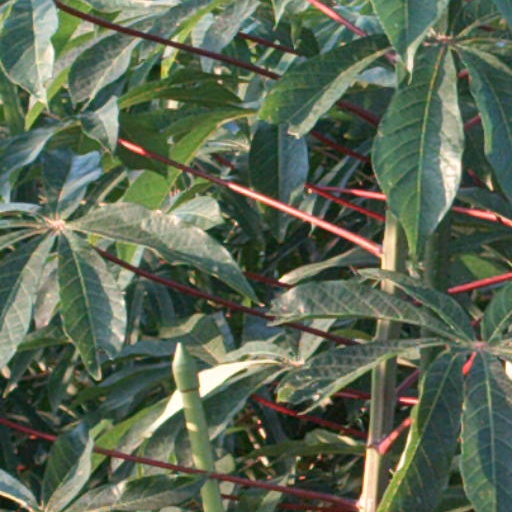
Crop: cassava